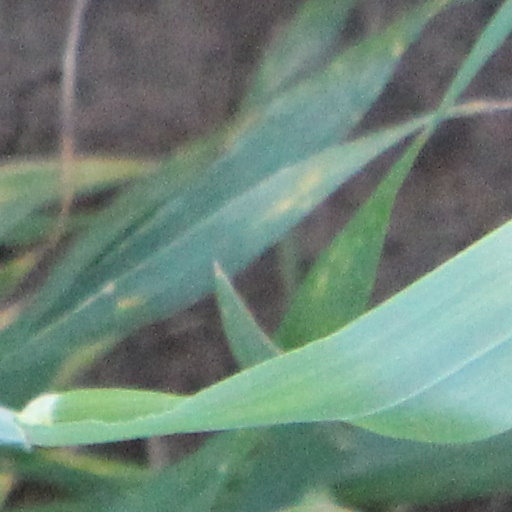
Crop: wheat